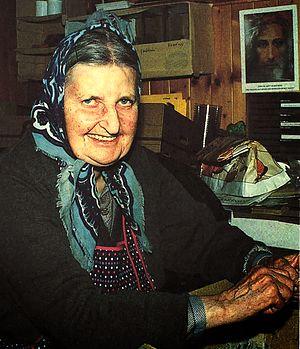
Maria Simma était une mystique autrichienne qui, selon ses dires, pouvait communiquer avec les âmes du purgatoire.